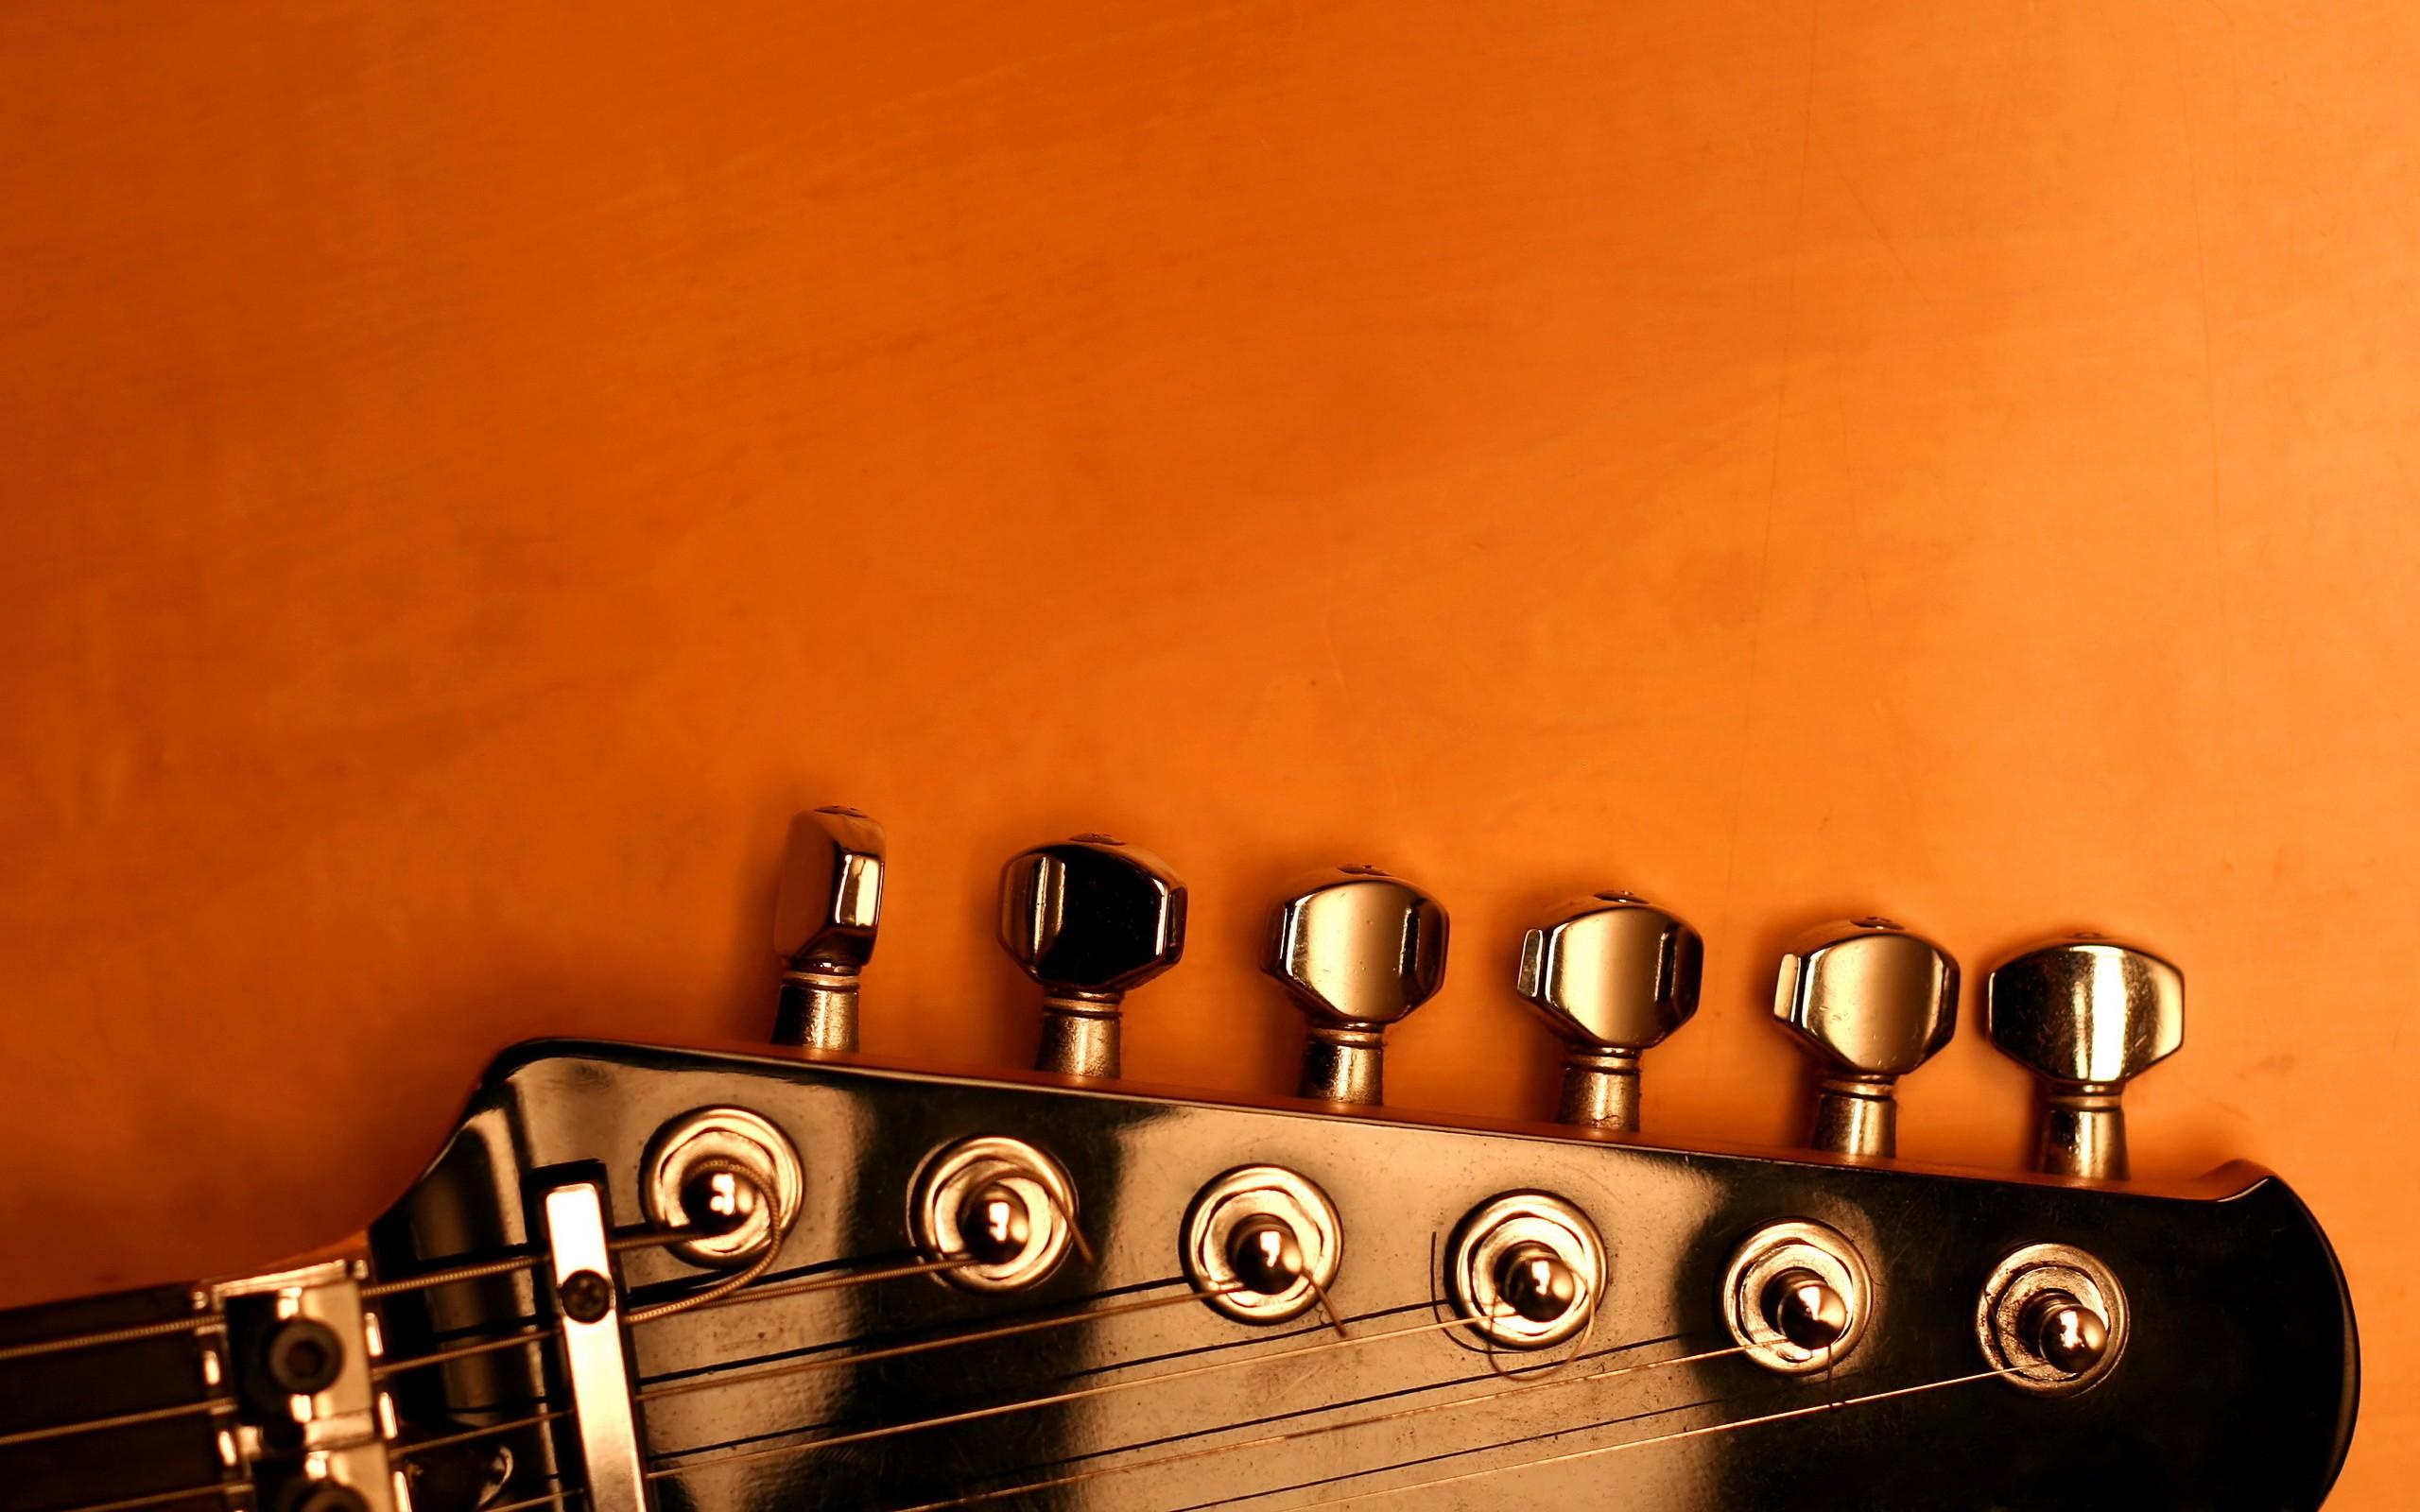
art, string instrument accessory, string instrument, musical instrument accessory, plucked string instruments, musical instrument, guitar accessory, folk instrument, tan, metal, guitar, electronic instrument, electronic musical instrument, still life photography